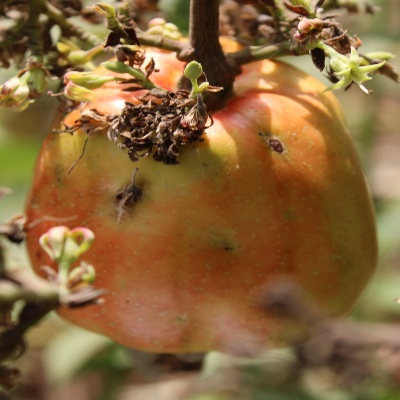
Crop: Cashew
Condition: healthy